Jeff Coffin

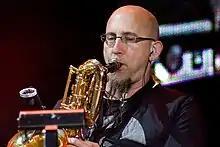
Coffin performing in 2008

Jeff Stanley Coffin (born August 5, 1965) is an American saxophonist, composer, and educator. He is a three-time Grammy Award winner as a member of Bela Fleck and the Flecktones, with whom he performed from 1997 until 2010. In July 2008, Coffin began touring with Dave Matthews Band and joined the group in 2009 following the death of founding member LeRoi Moore. He also leads his group Jeff Coffin & the Mu'tet.